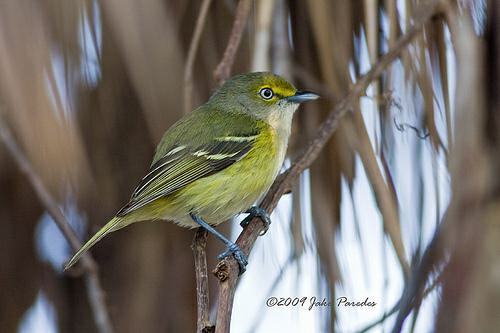
A photo of a white eyed vireo